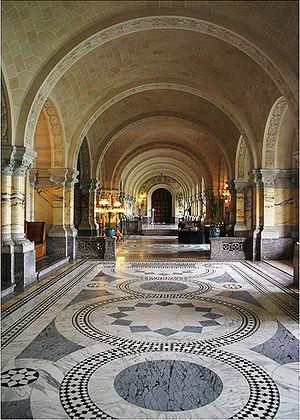
Le Hall d'entrée principale du Palais de la Paix. Au fond est la grande salle de Justice où siège la Cour internationale de Juste
Le palais de la Paix est le siège de la Cour permanente d'arbitrage, de la Cour internationale de justice des Nations unies, de l'Académie de droit international de La Haye et de la bibliothèque du Palais de la Paix, à La Haye.
Secrétaire de la Cour internationale de Justice - Diplomate bilingue chevronné et universitaire accompli, M. Maurice Kamga a une expérience de plus de 25 ans dans la pratique et l’enseignement du droit international, en général, et de la justice internationale, en particulier. Ayant consacré une part substantielle de ses travaux de recherche au droit international de la mer, notamment après avoir été désigné, en 1994, neuvième lauréat de la dotation onusienne Hamilton S. Amerasinghe pour le droit de la mer, il a pu acquérir une expertise désormais confirmée dans ce domaine très technique du droit international, particulièrement en ce qui concerne la délimitation des frontières maritimes. Il occupe actuellement la fonction de Secrétaire de la Cour internationale de Justice et ceci depuis une douzaine années.